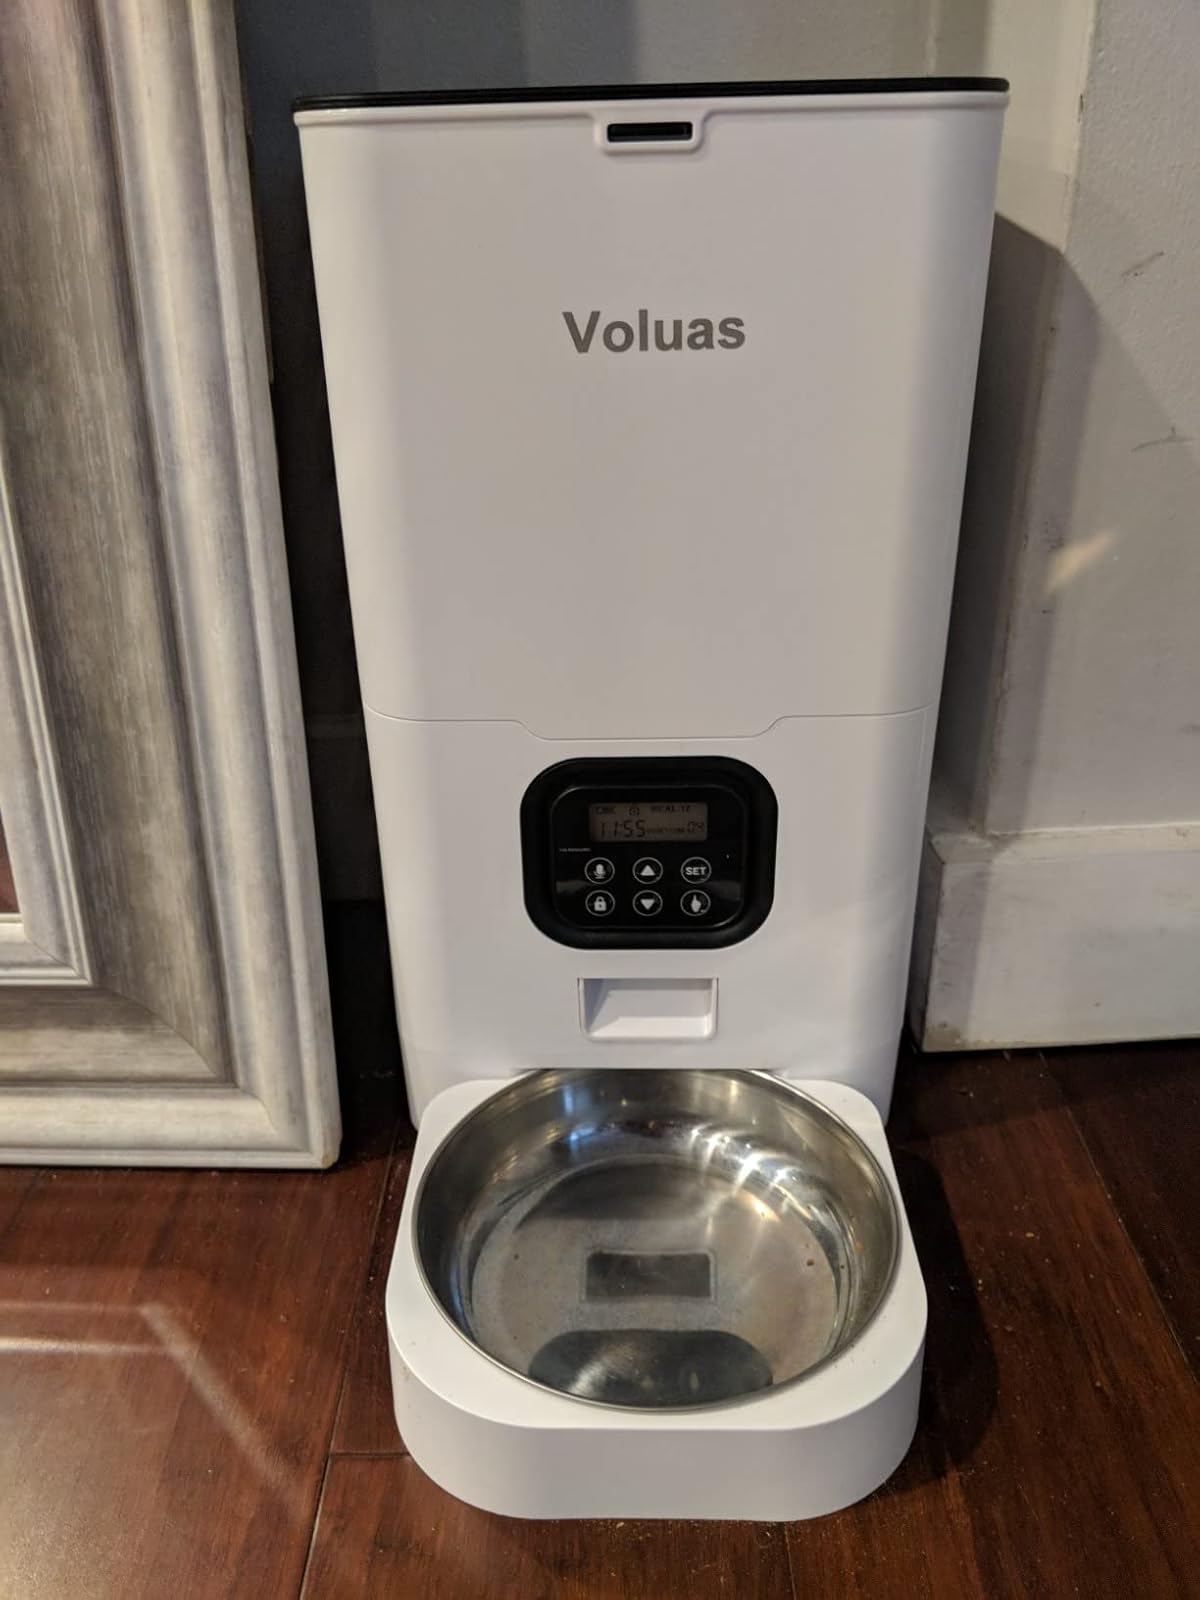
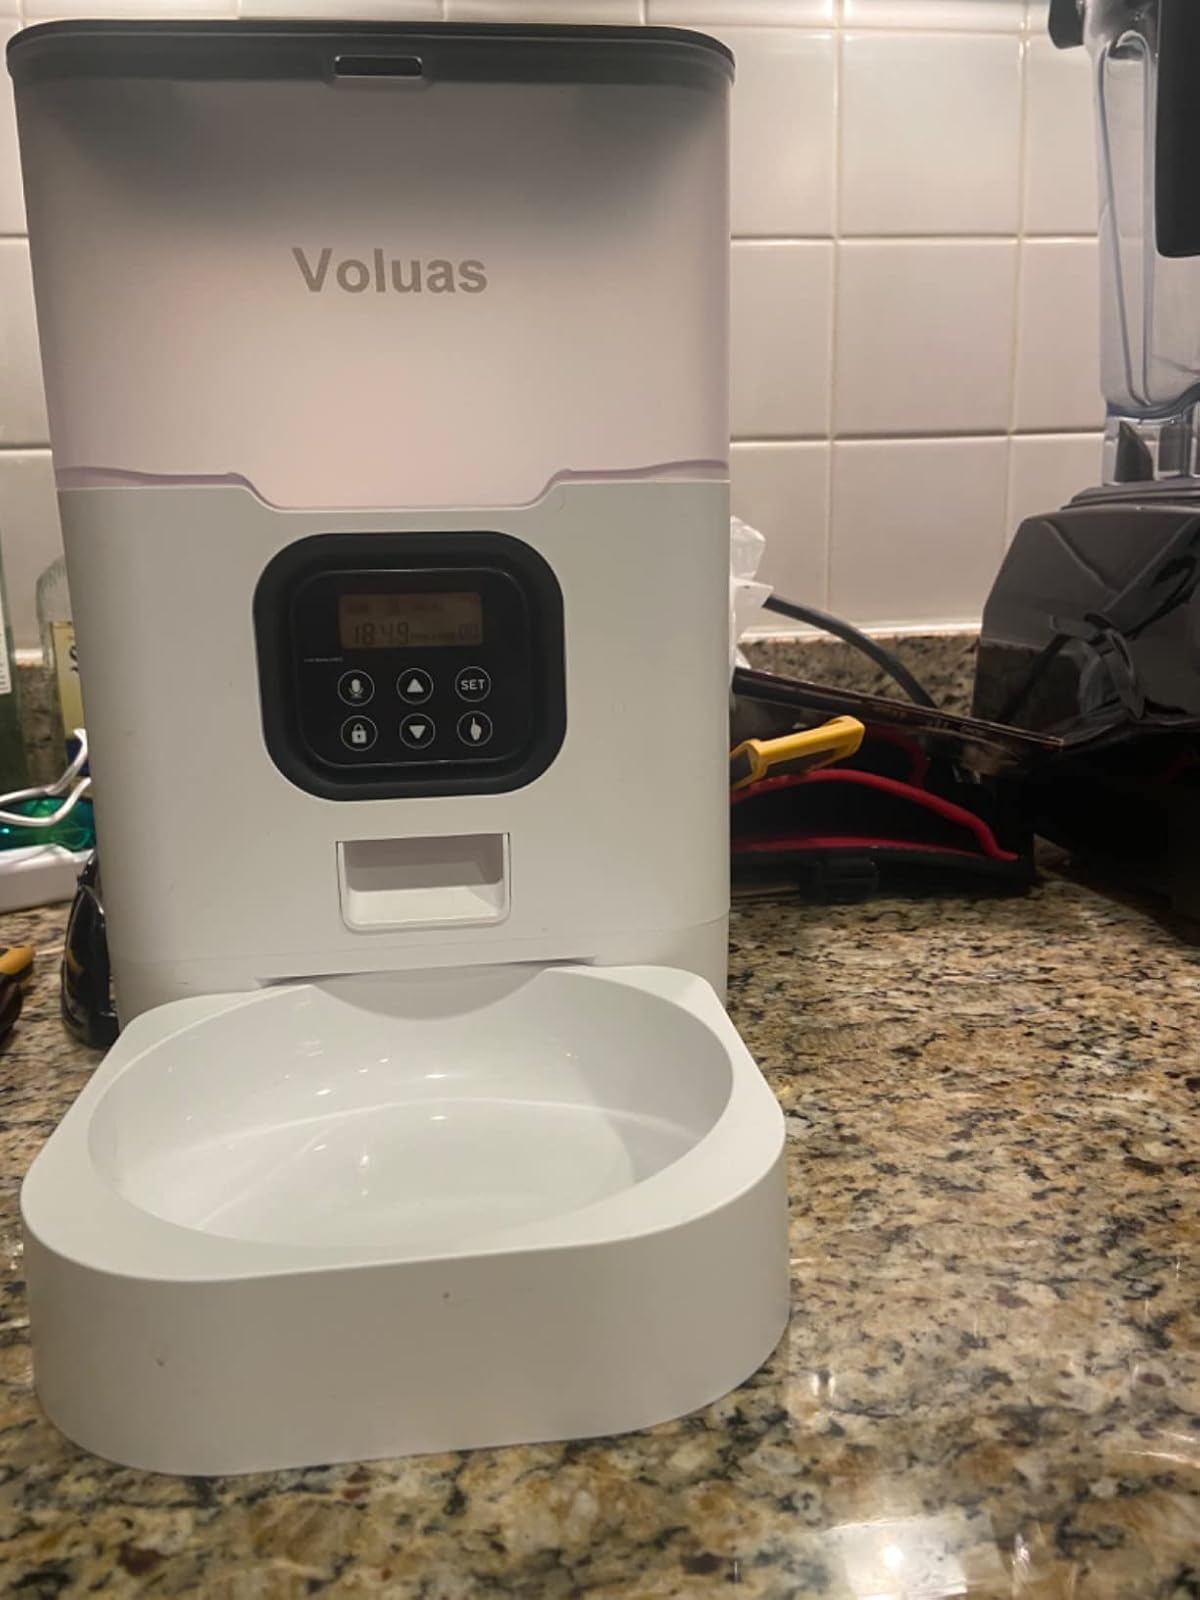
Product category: items_feeder
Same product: no